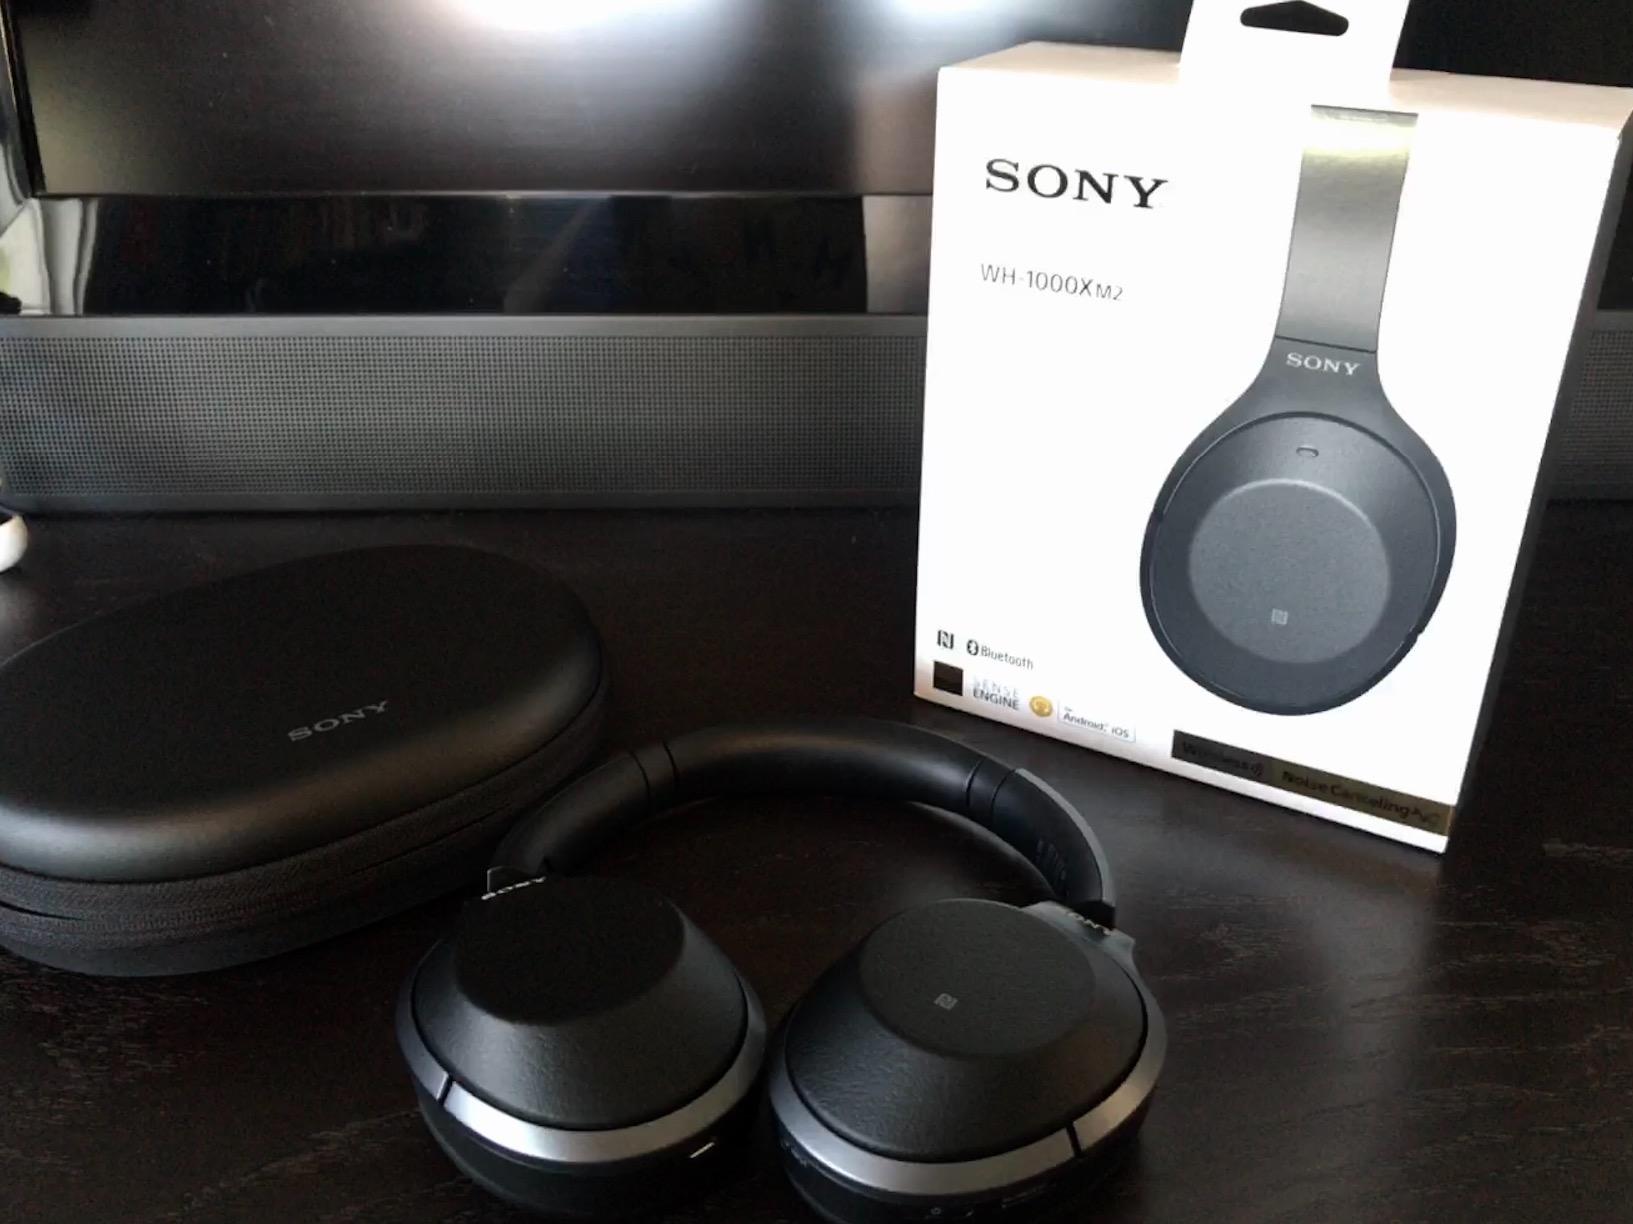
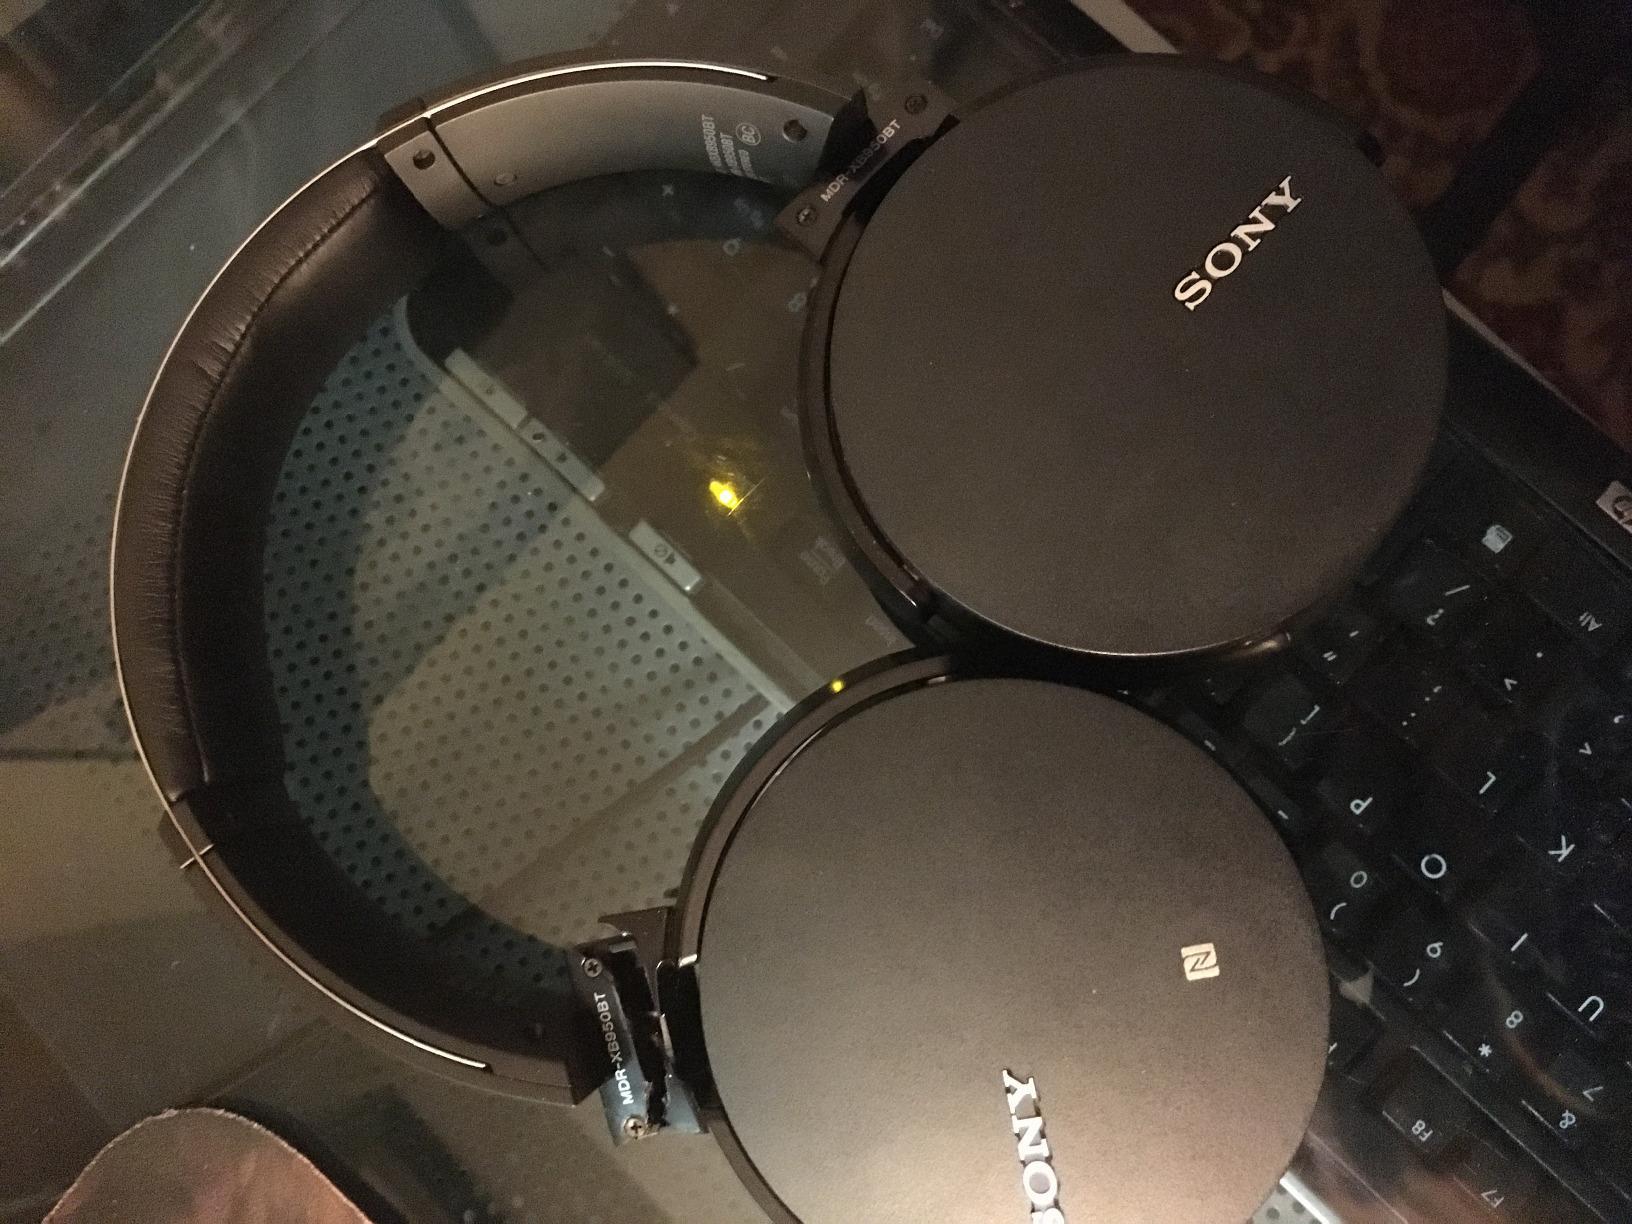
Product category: headphones
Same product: no